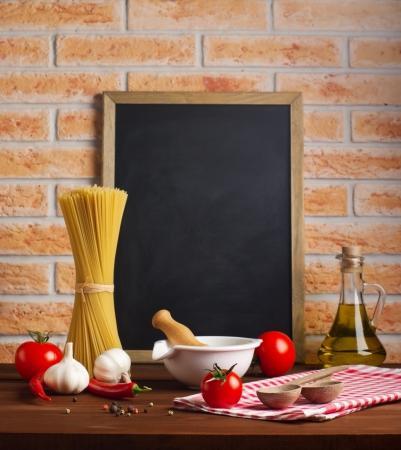
tomatoes , spaghetti and garlic on a table in the kitchen